Invasive species in Hawaii

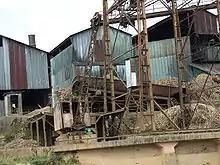
Sugarcane processing facility

Since 1985, four varieties of insect pests have attacked the sugar cane industry and cost farmers more than 9 million dollars. Rats and rodents have also attacked sugar cane crops throughout the islands causing between 6 and 10 million dollars in damages annually in the 1990s. In addition, invasive rats and rodents consume approximately 5-10% of the lucrative macadamia nut crop causing "1.8 – 3.6 million dollars of direct agricultural damages" to the industry. Mongooses were introduced to the island in the late 19th century as a way to control rodent populations. Since then, the mongoose has failed to effectively control rat populations while driving native birds and insects to extinction and preying on local poultry. This is an example of the difficulty of combating invasive species as seemingly quick and cost effective solutions have complicated effects on the local ecosystem. Another example was the introduction of the Indian myna, an animal meant to combat the spread of sugar cane eating worms. An unforeseen consequence of this introduction has been the introduction and rapid spread of seeds of an invasive weed, the "Lantana camara".